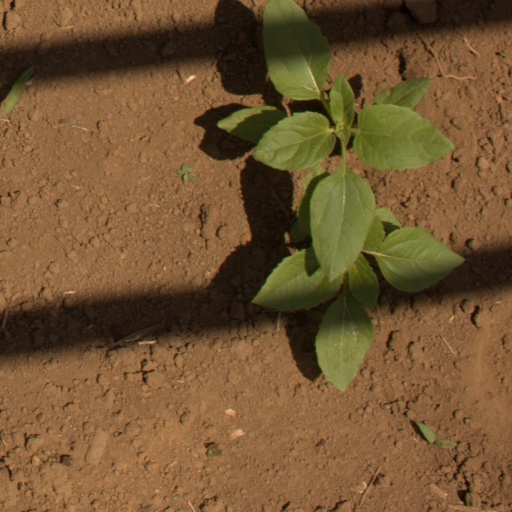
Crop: Jerusalem artichoke